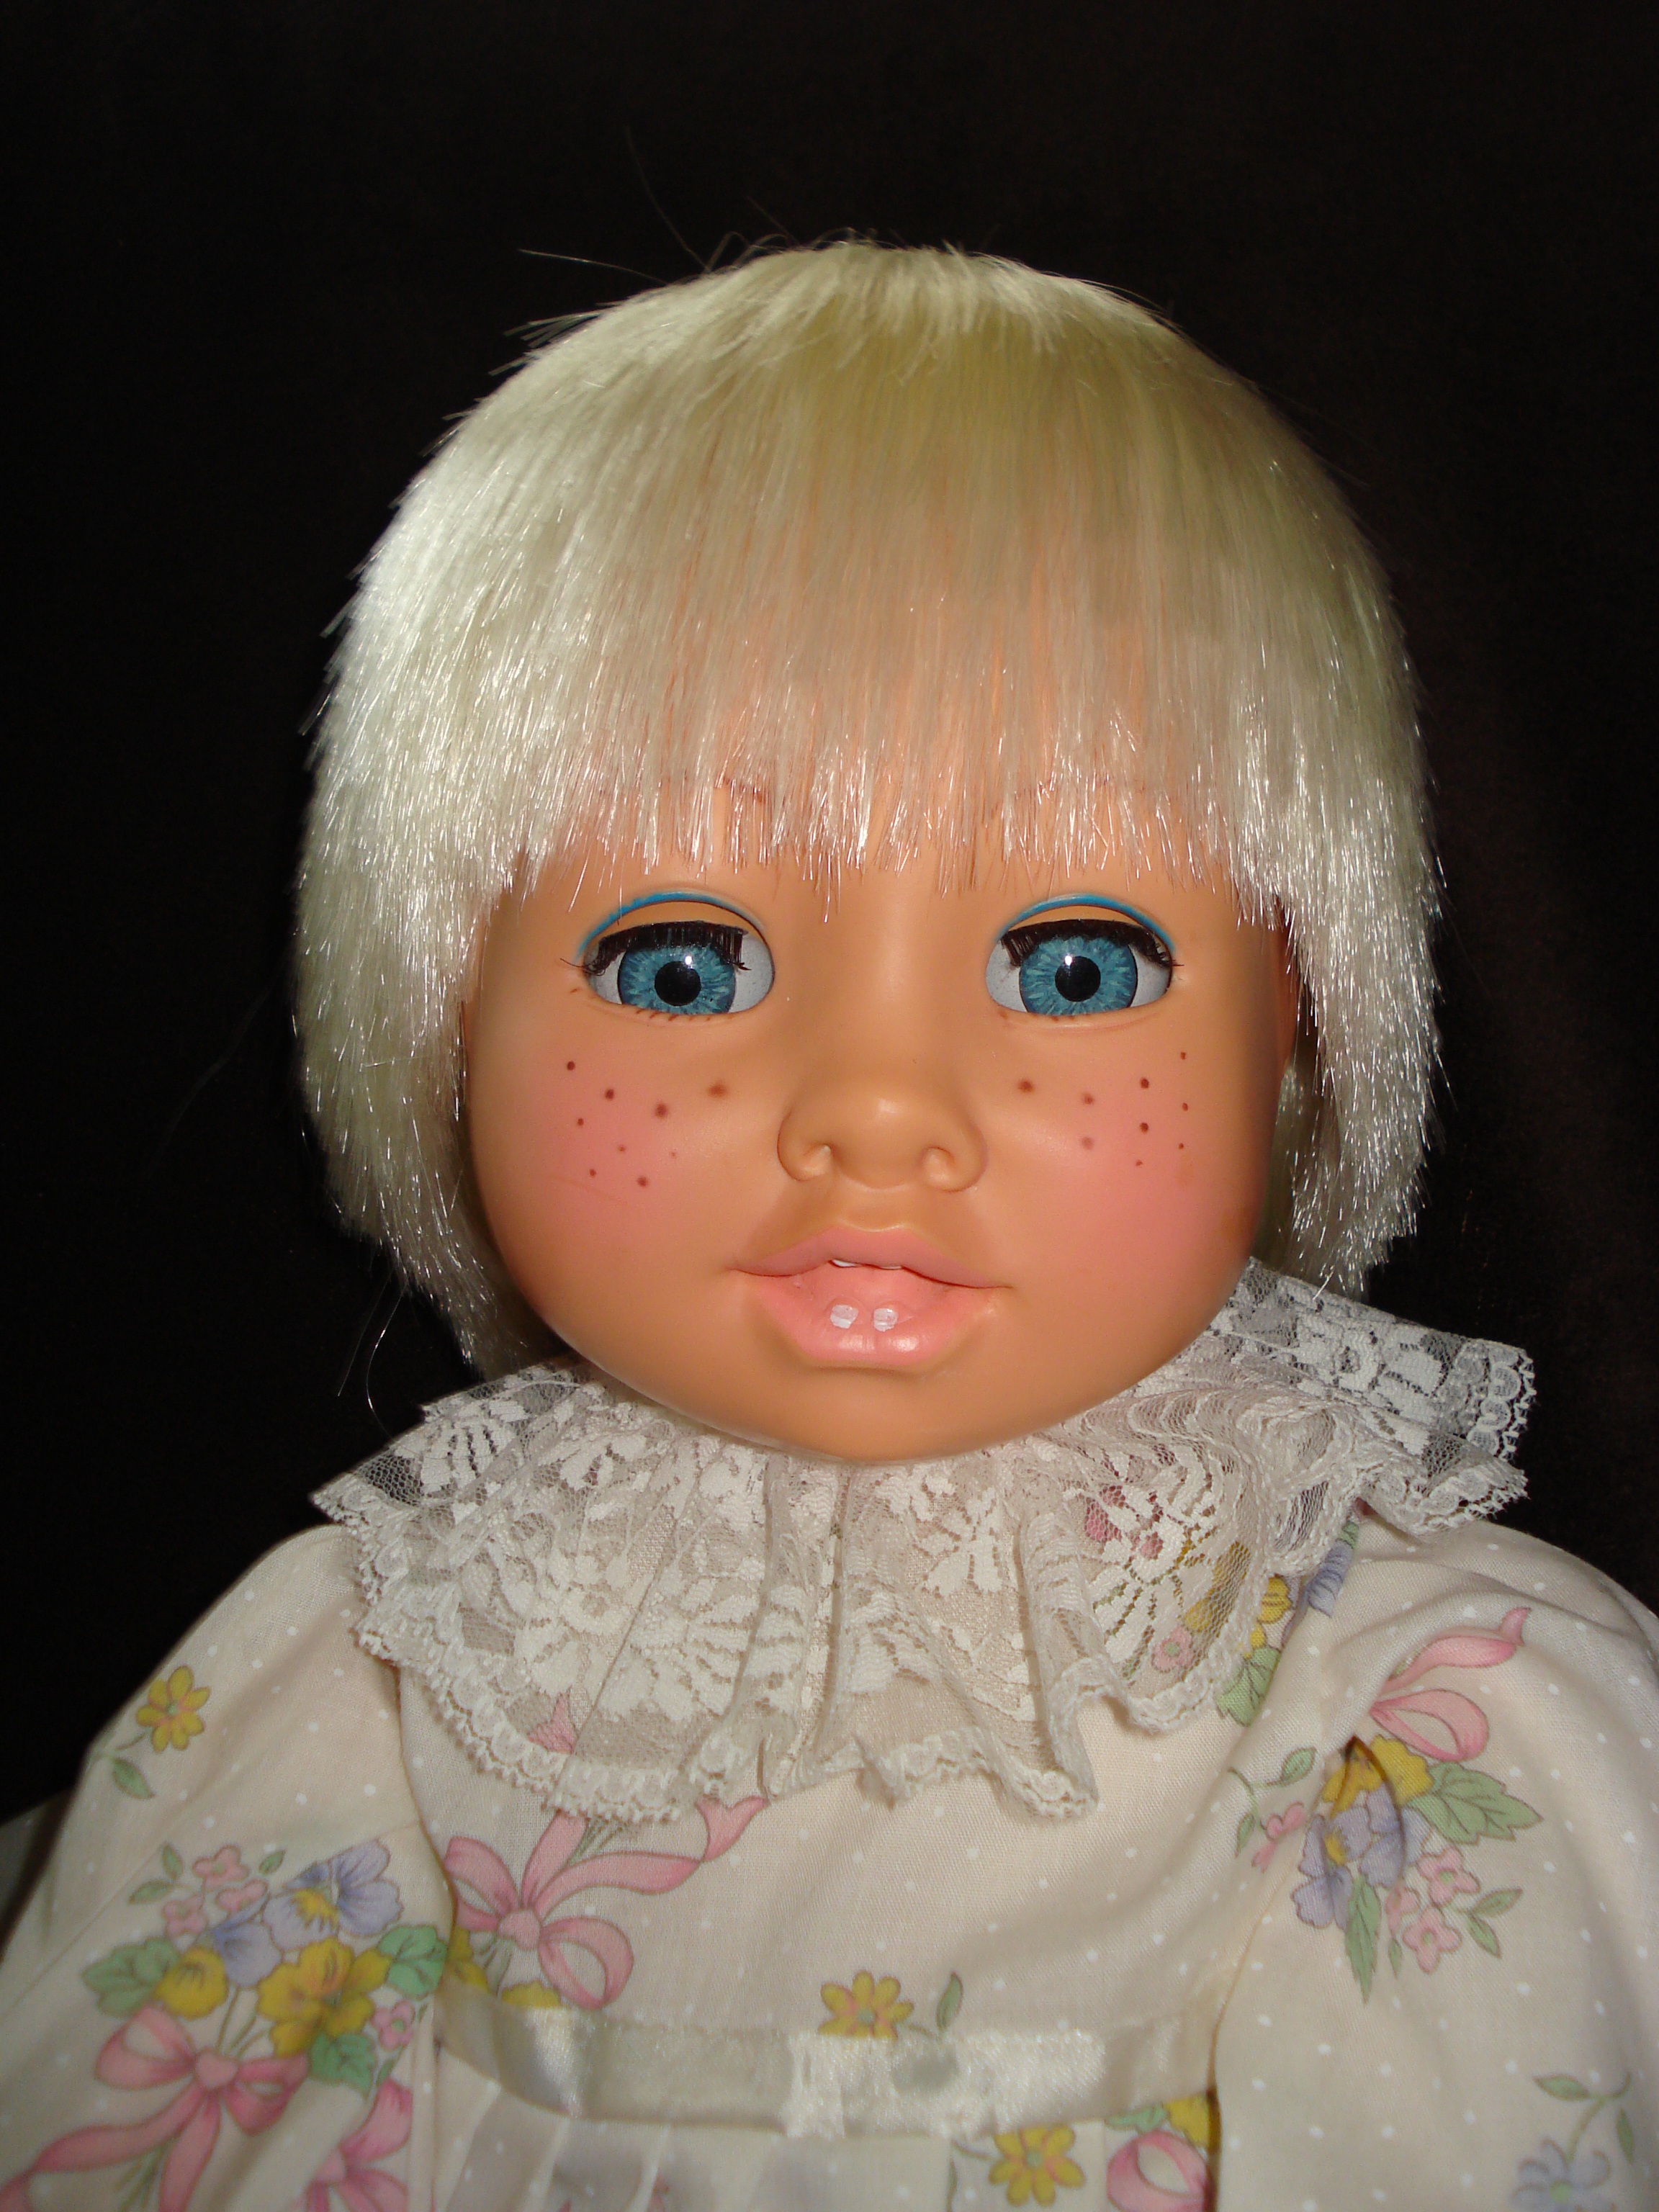
girl, hair, child, pink, toy, face, doll, nose, dress, toddler, eye, head, skin, blond, organ, sweetness, freckles, blue eyes